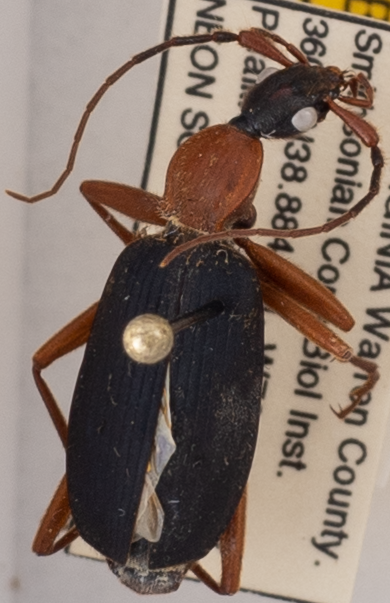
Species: Galerita bicolor
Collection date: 2021-07-15
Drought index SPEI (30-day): -0.516
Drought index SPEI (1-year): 0.35
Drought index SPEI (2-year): -0.17